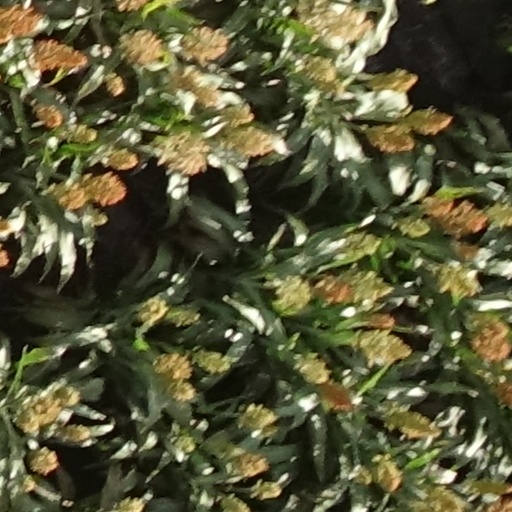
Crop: sorghum